Korean alcoholic drinks

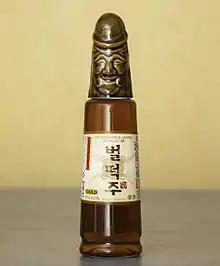
"Beolddeok ju" rice wine, believed to increase male sexual potency

Medicinal liqueurs, known as "yagyongju", are produced by combining seeds, herbs and roots with alcohol.